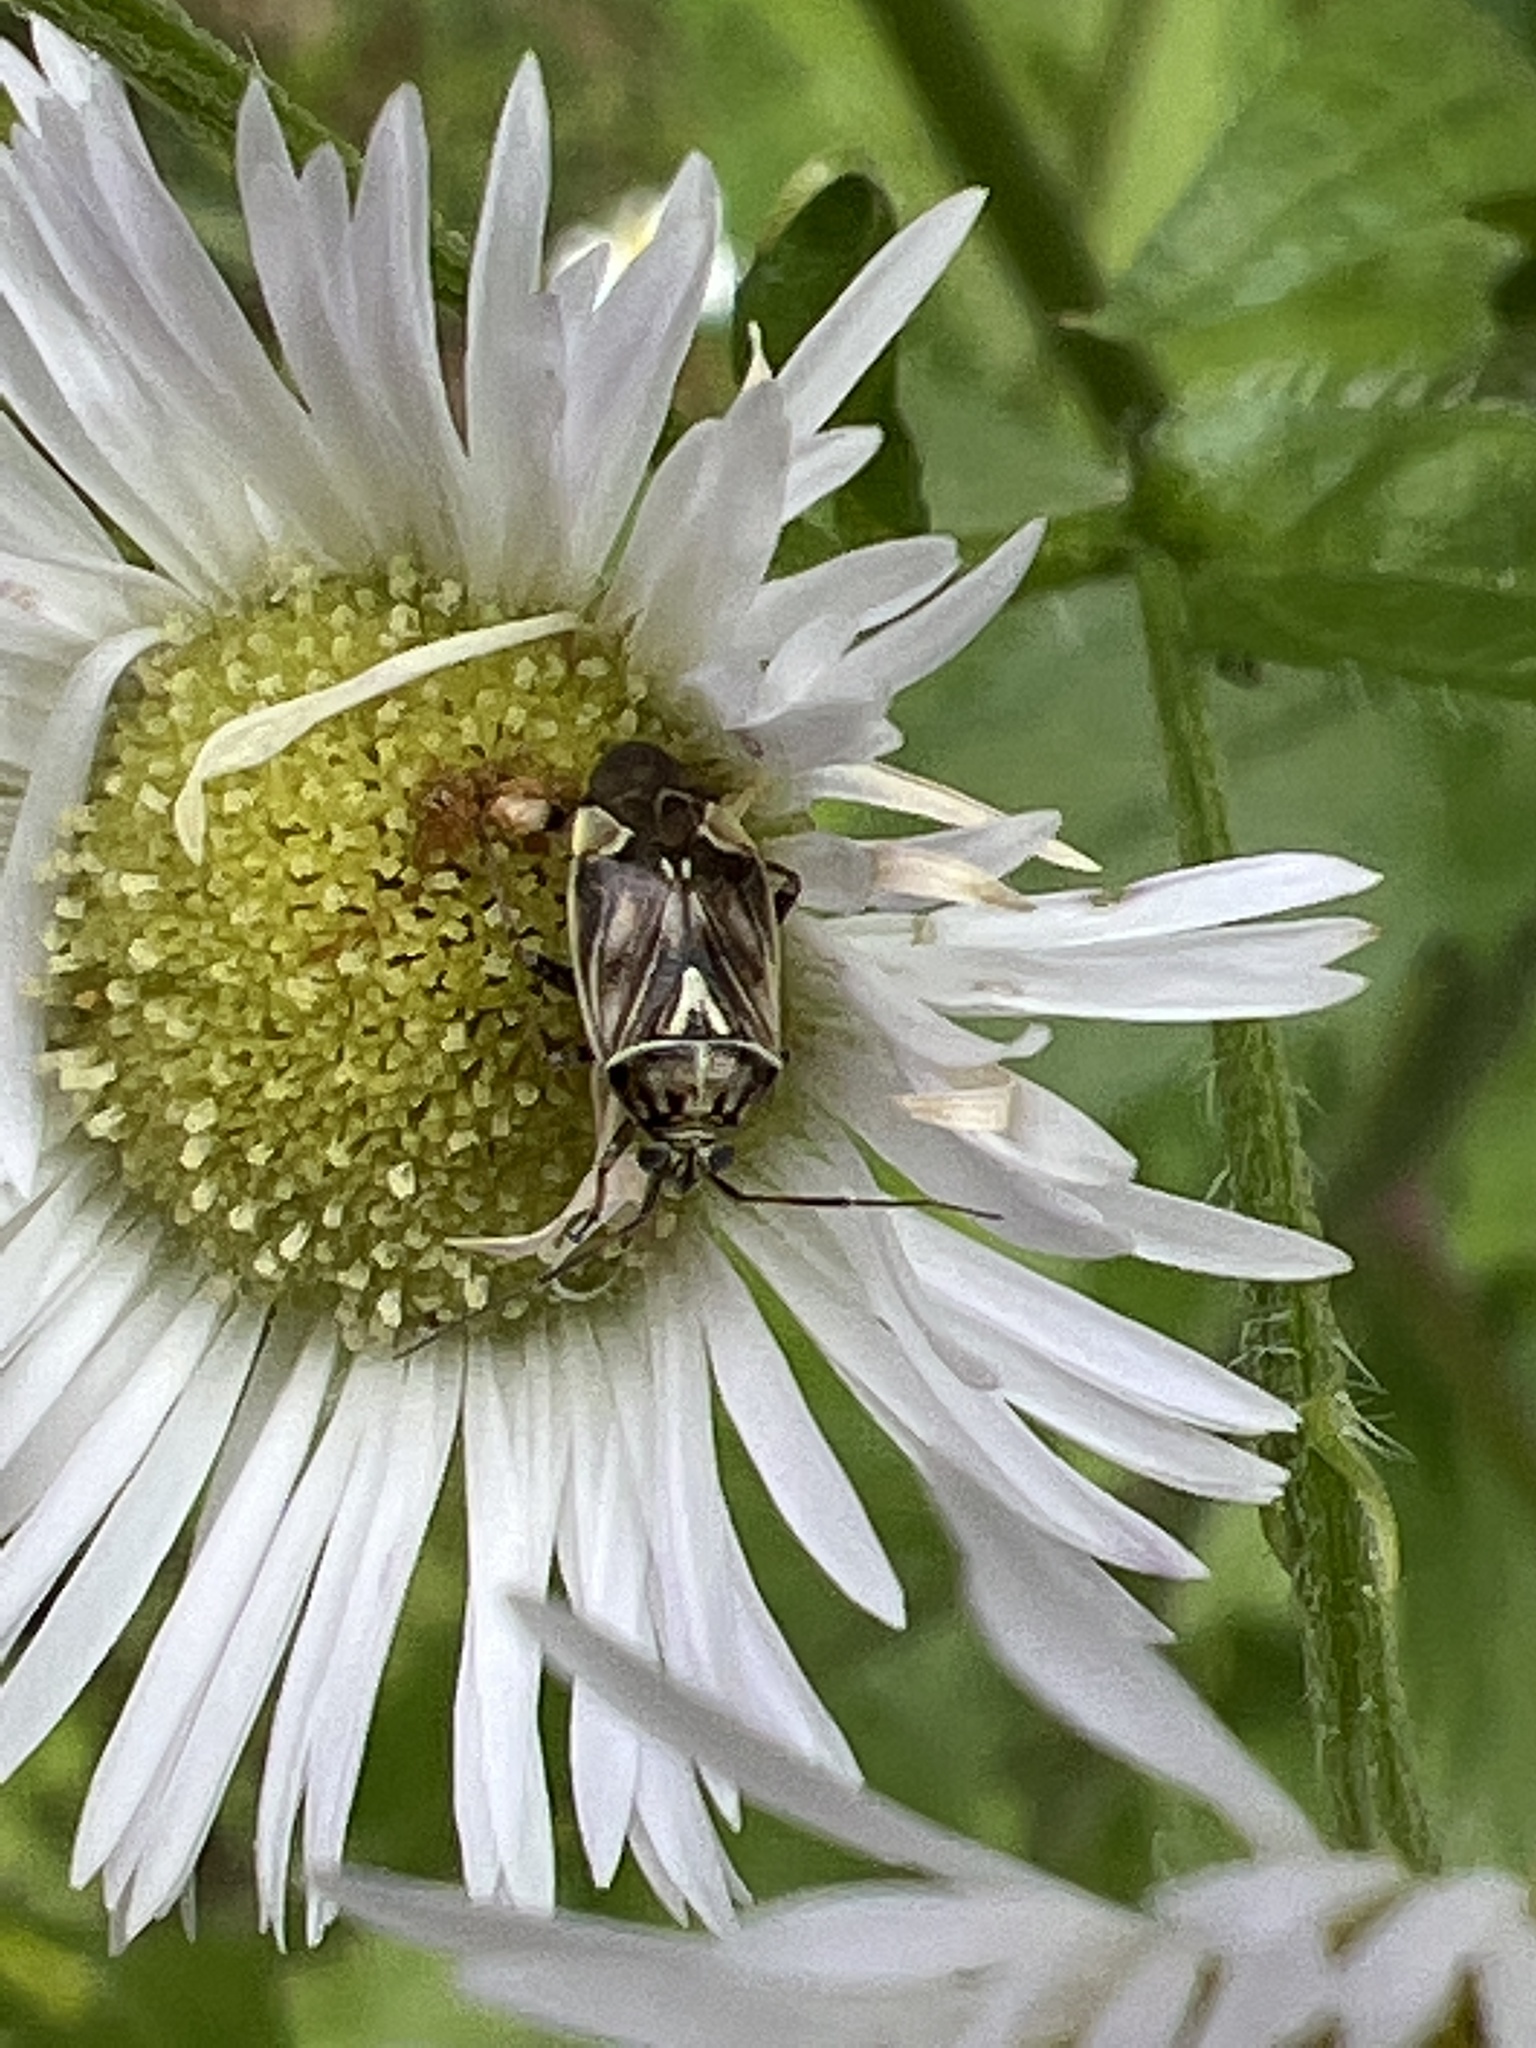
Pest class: lygus_bug